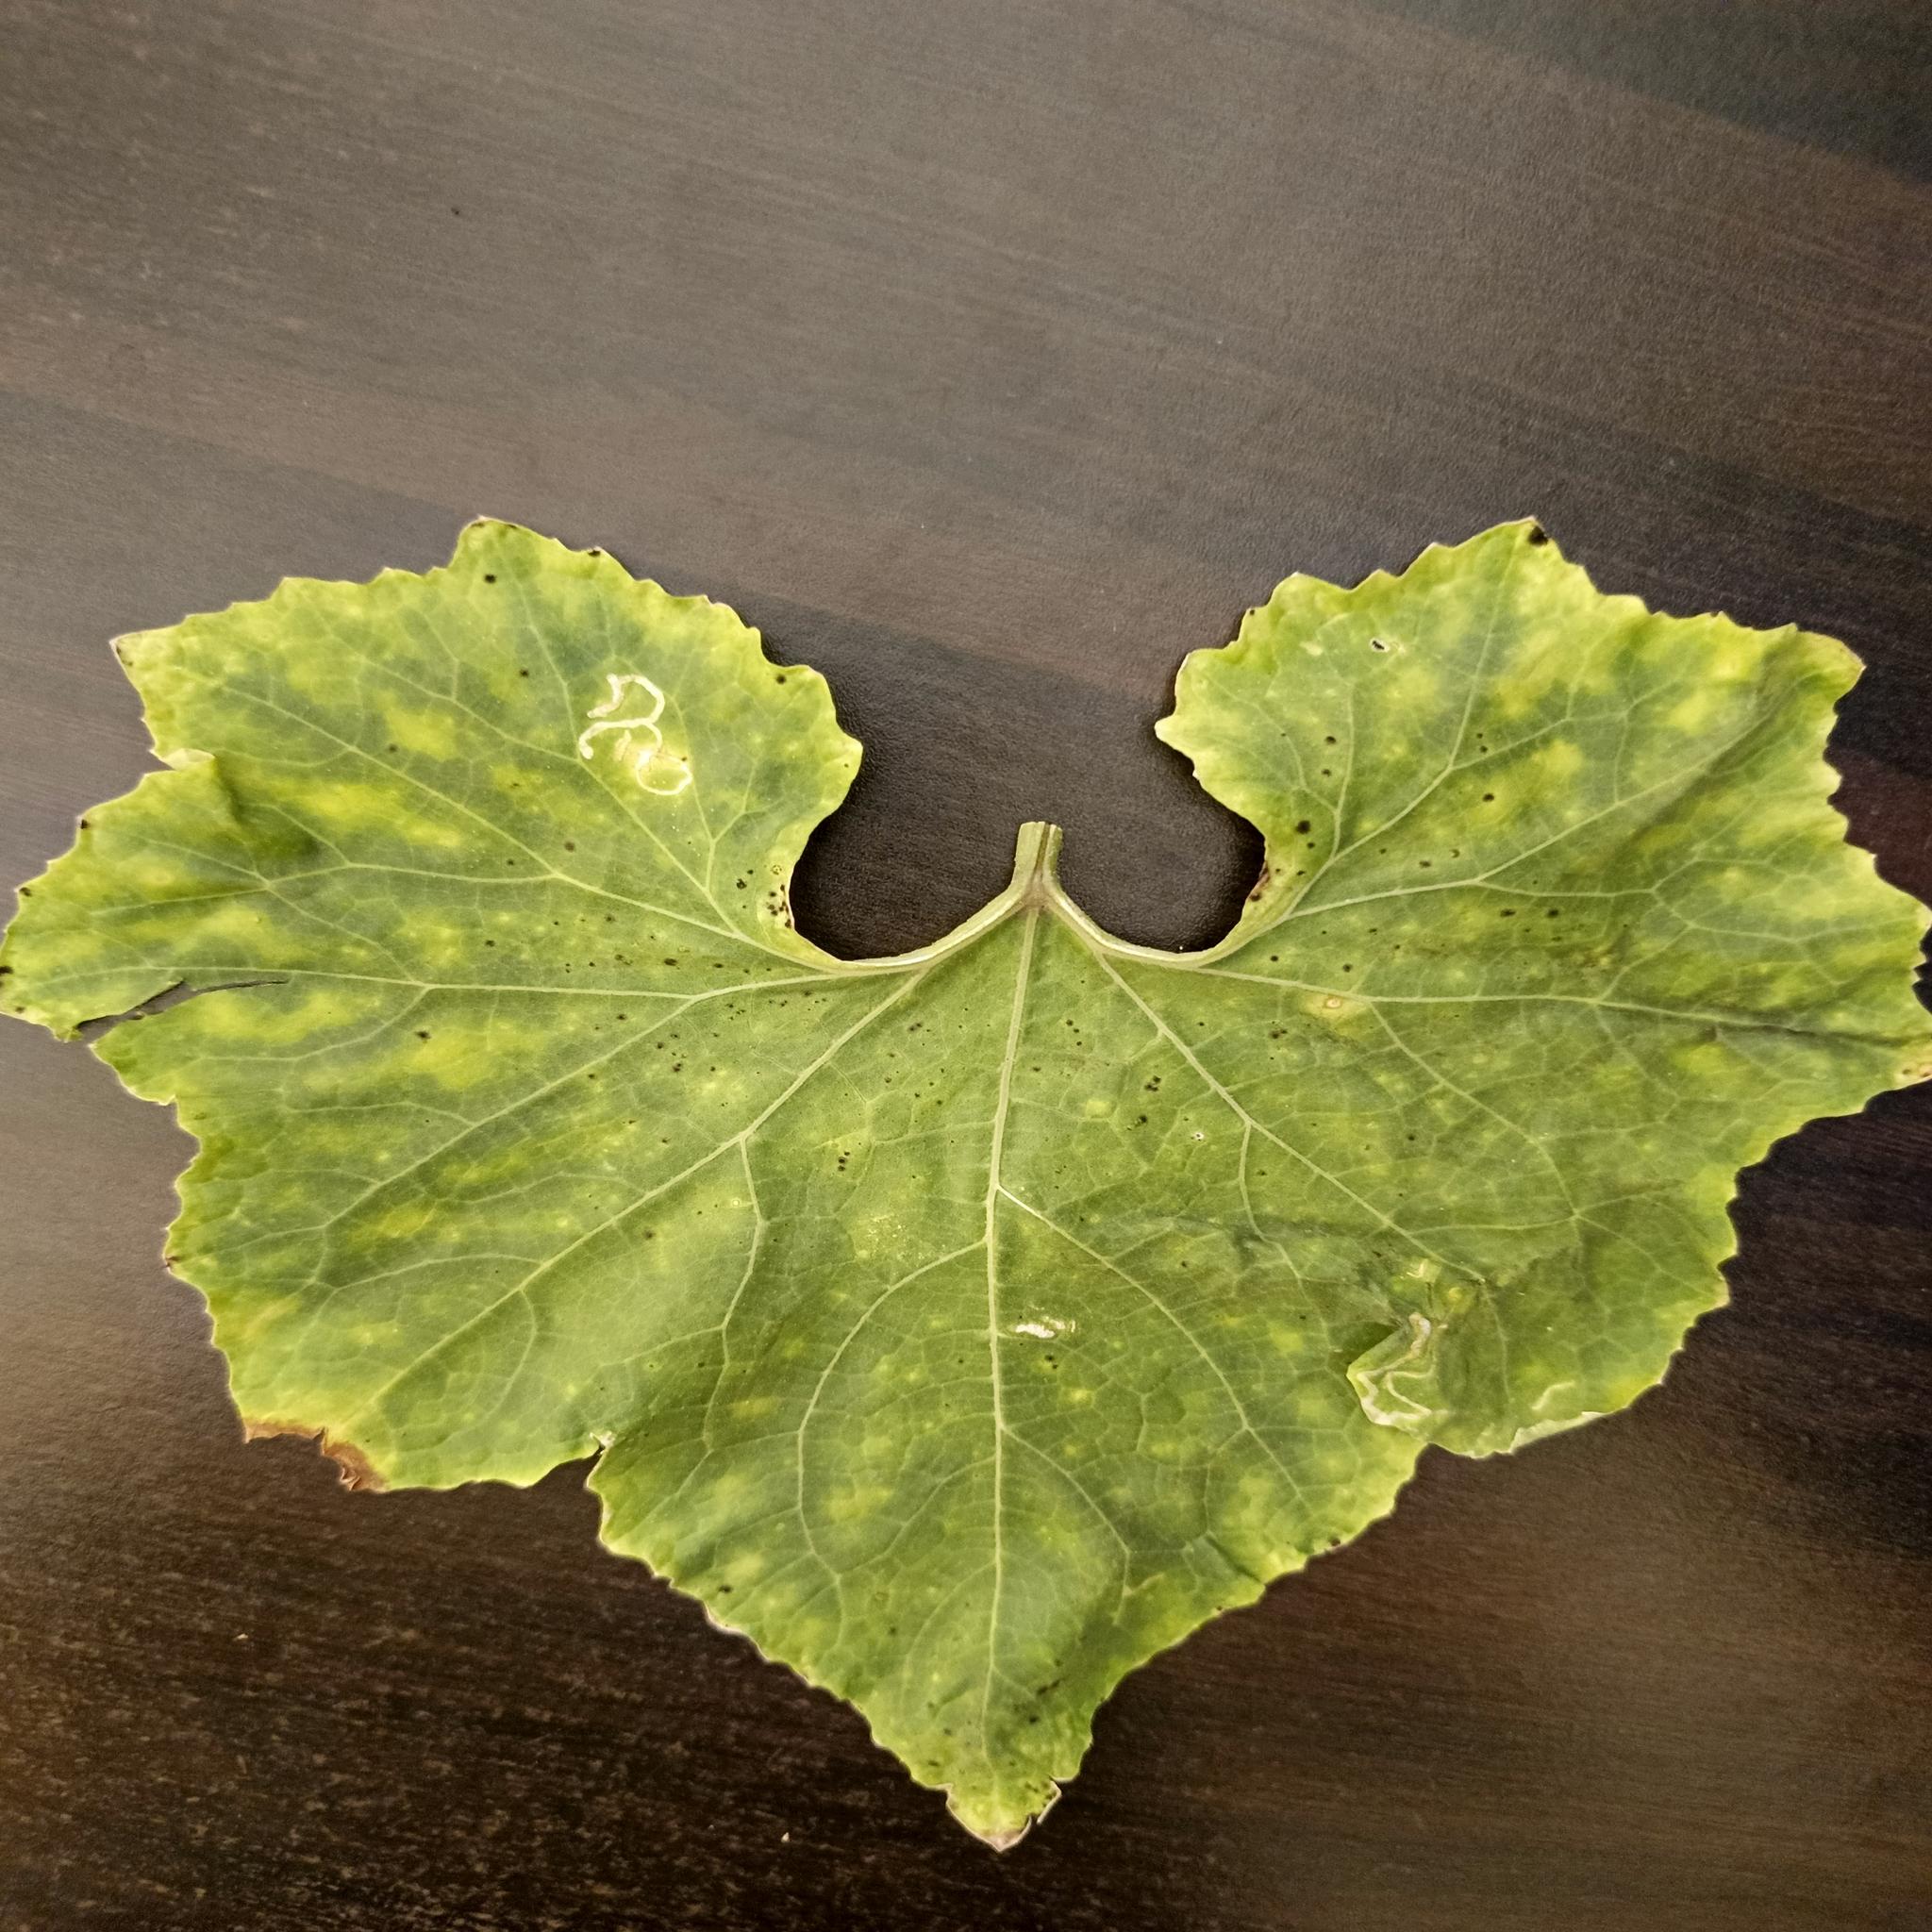
Label: Leaf curl